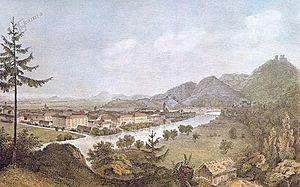
Karl Joseph Kuwasseg, alias Charles Joseph Kuwasseg, né le 20 mars 1802 à Trieste et mort le 29 janvier 1877 à Nanterre, est un artiste peintre paysagiste autrichien naturalisé français.